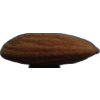
Label: almonds